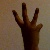
The image shows a hand gesture representing the number 6 in Indian Sign Language.